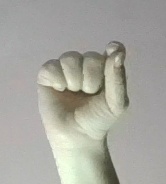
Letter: fa